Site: brandenburg
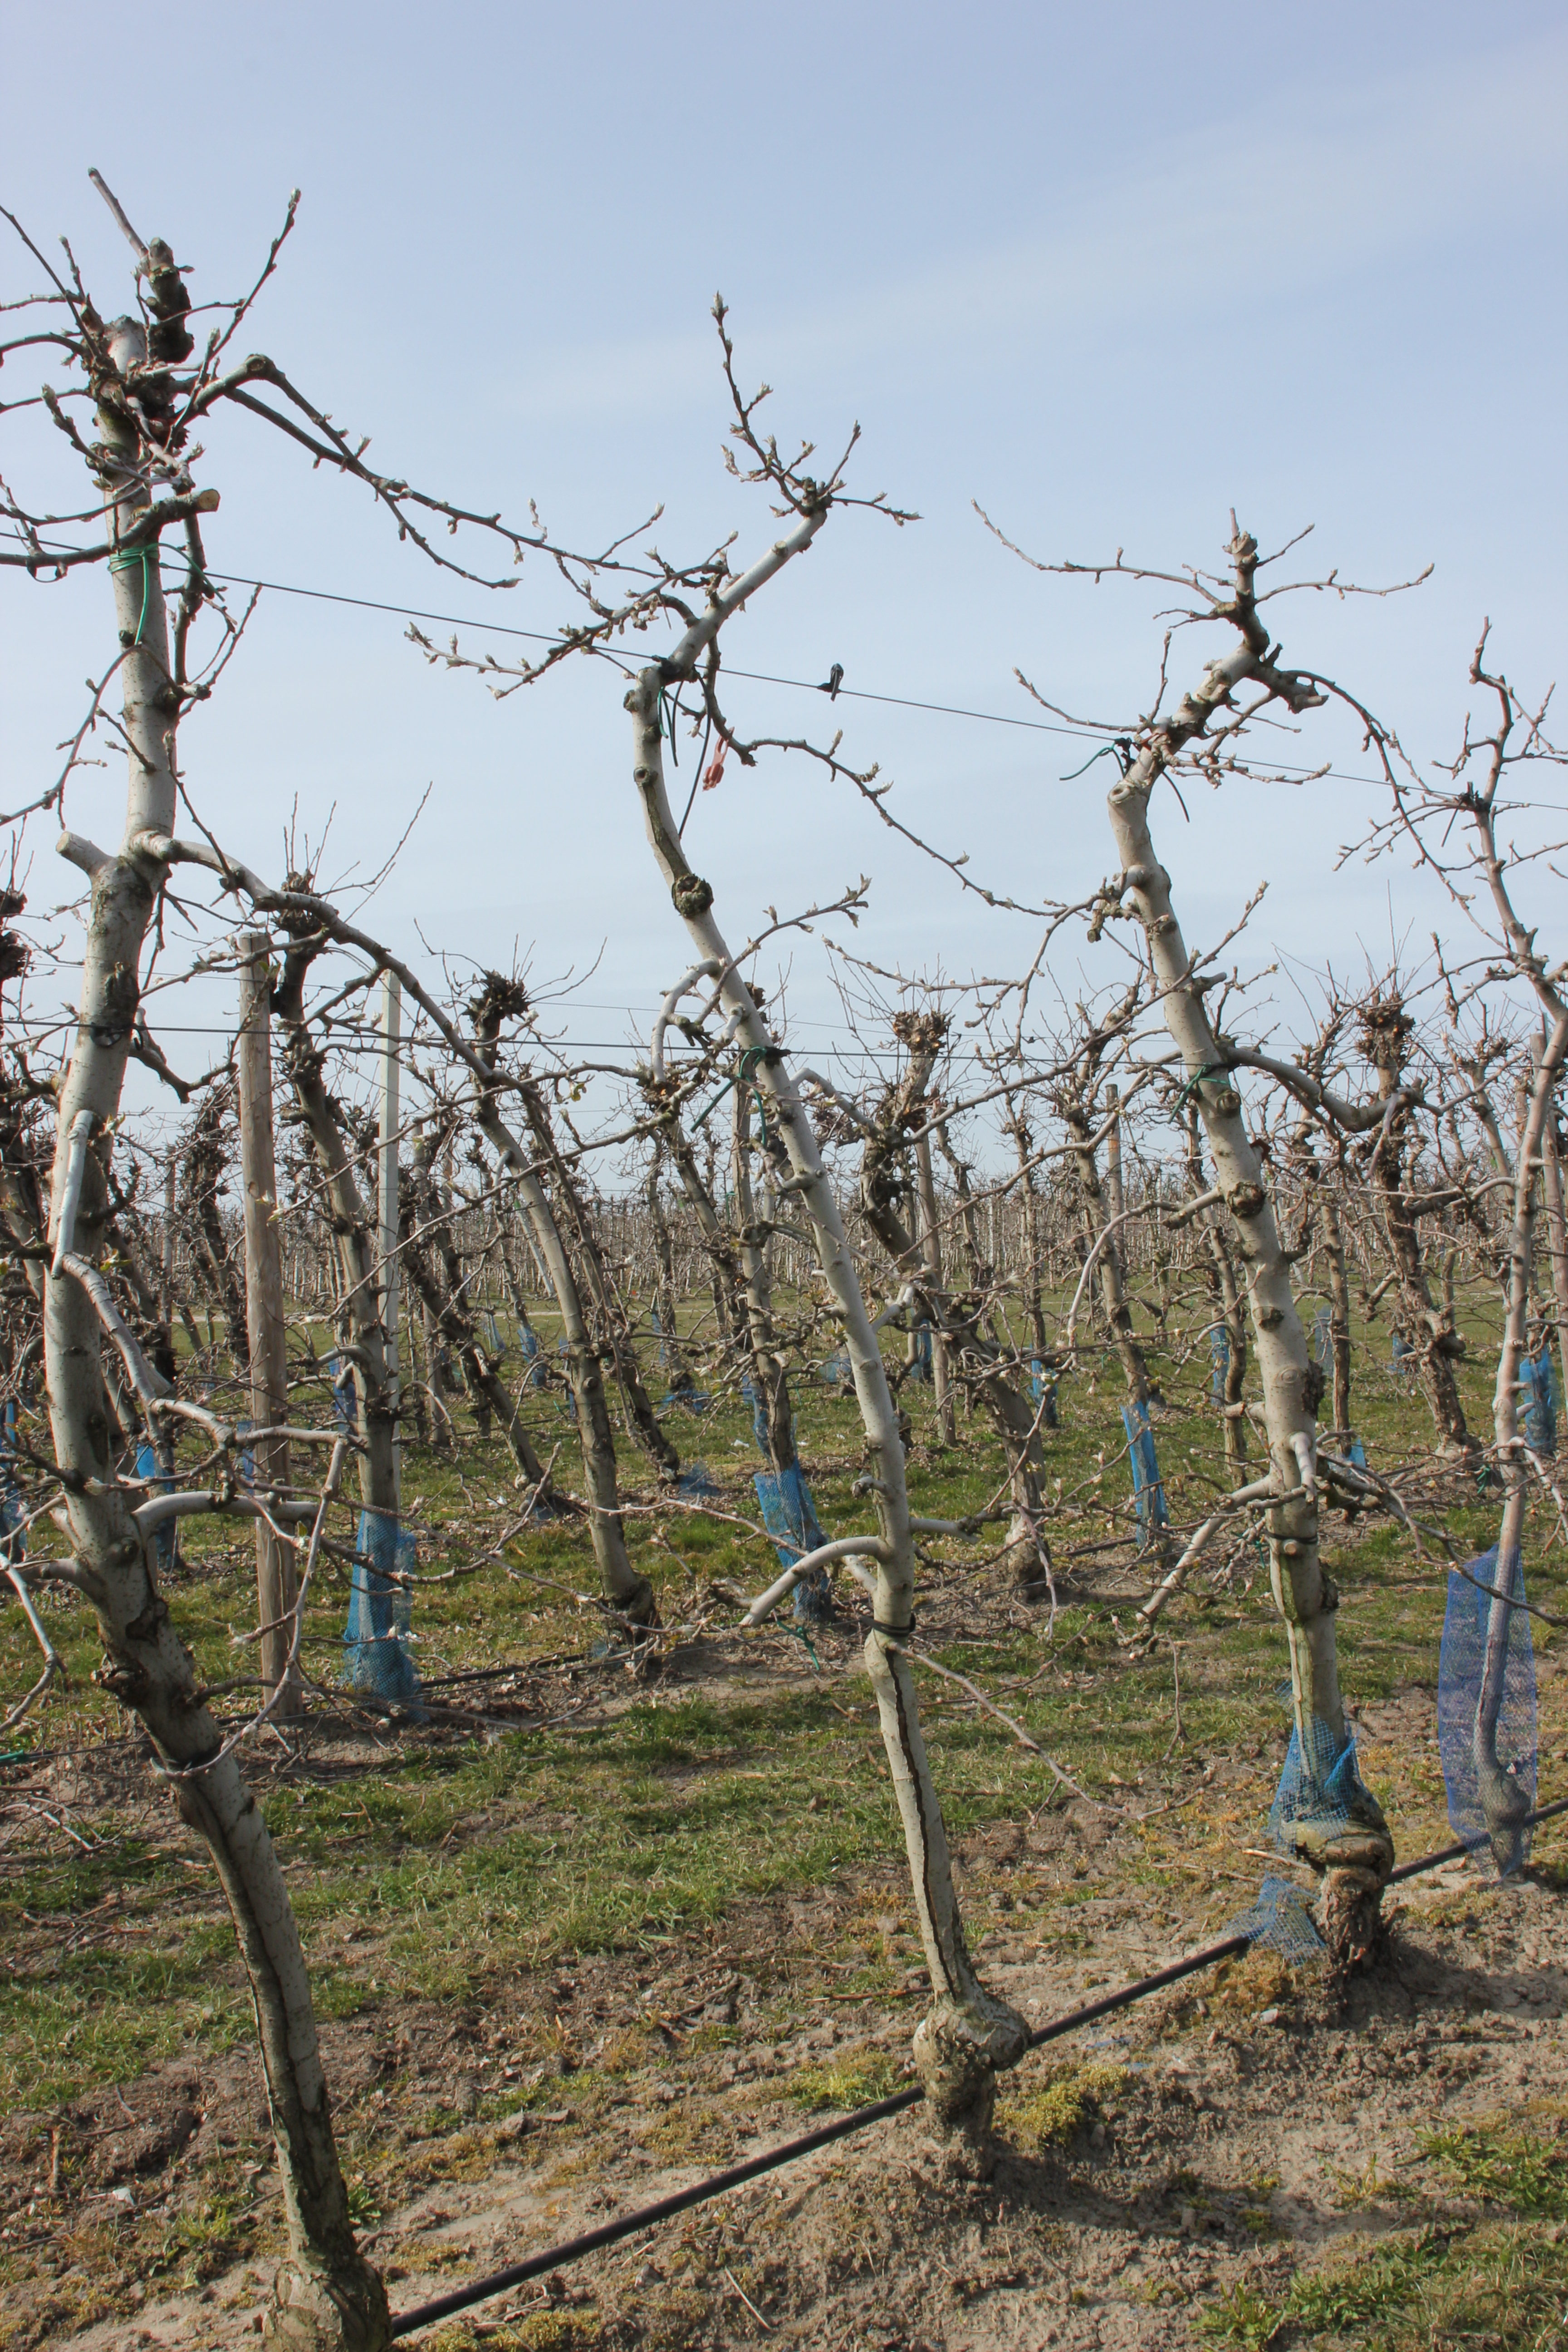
Growth stage (BBCH 54): Inflorescence emergence